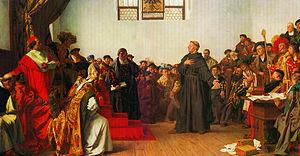
Cette page concerne l'année 1521 du calendrier julien.